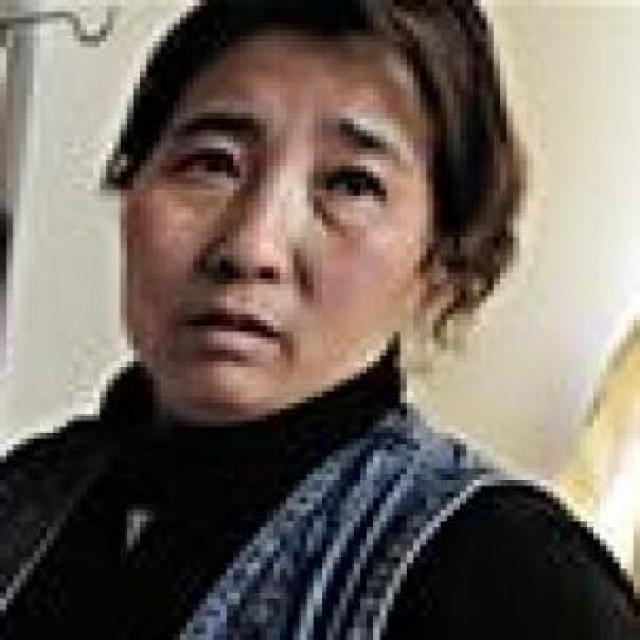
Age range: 45-64